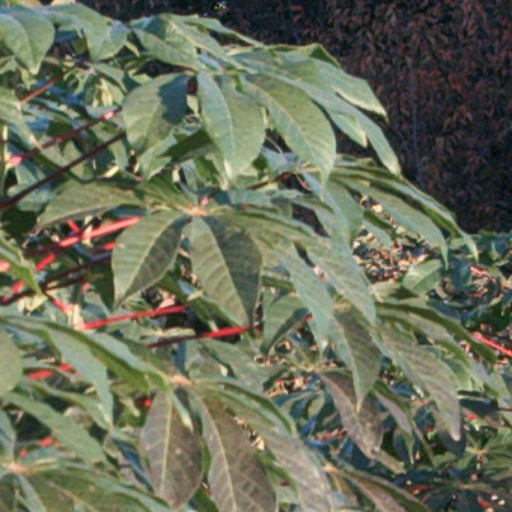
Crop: cassava